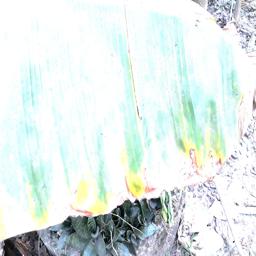
Label: POTASSIUM DEFICIENCY